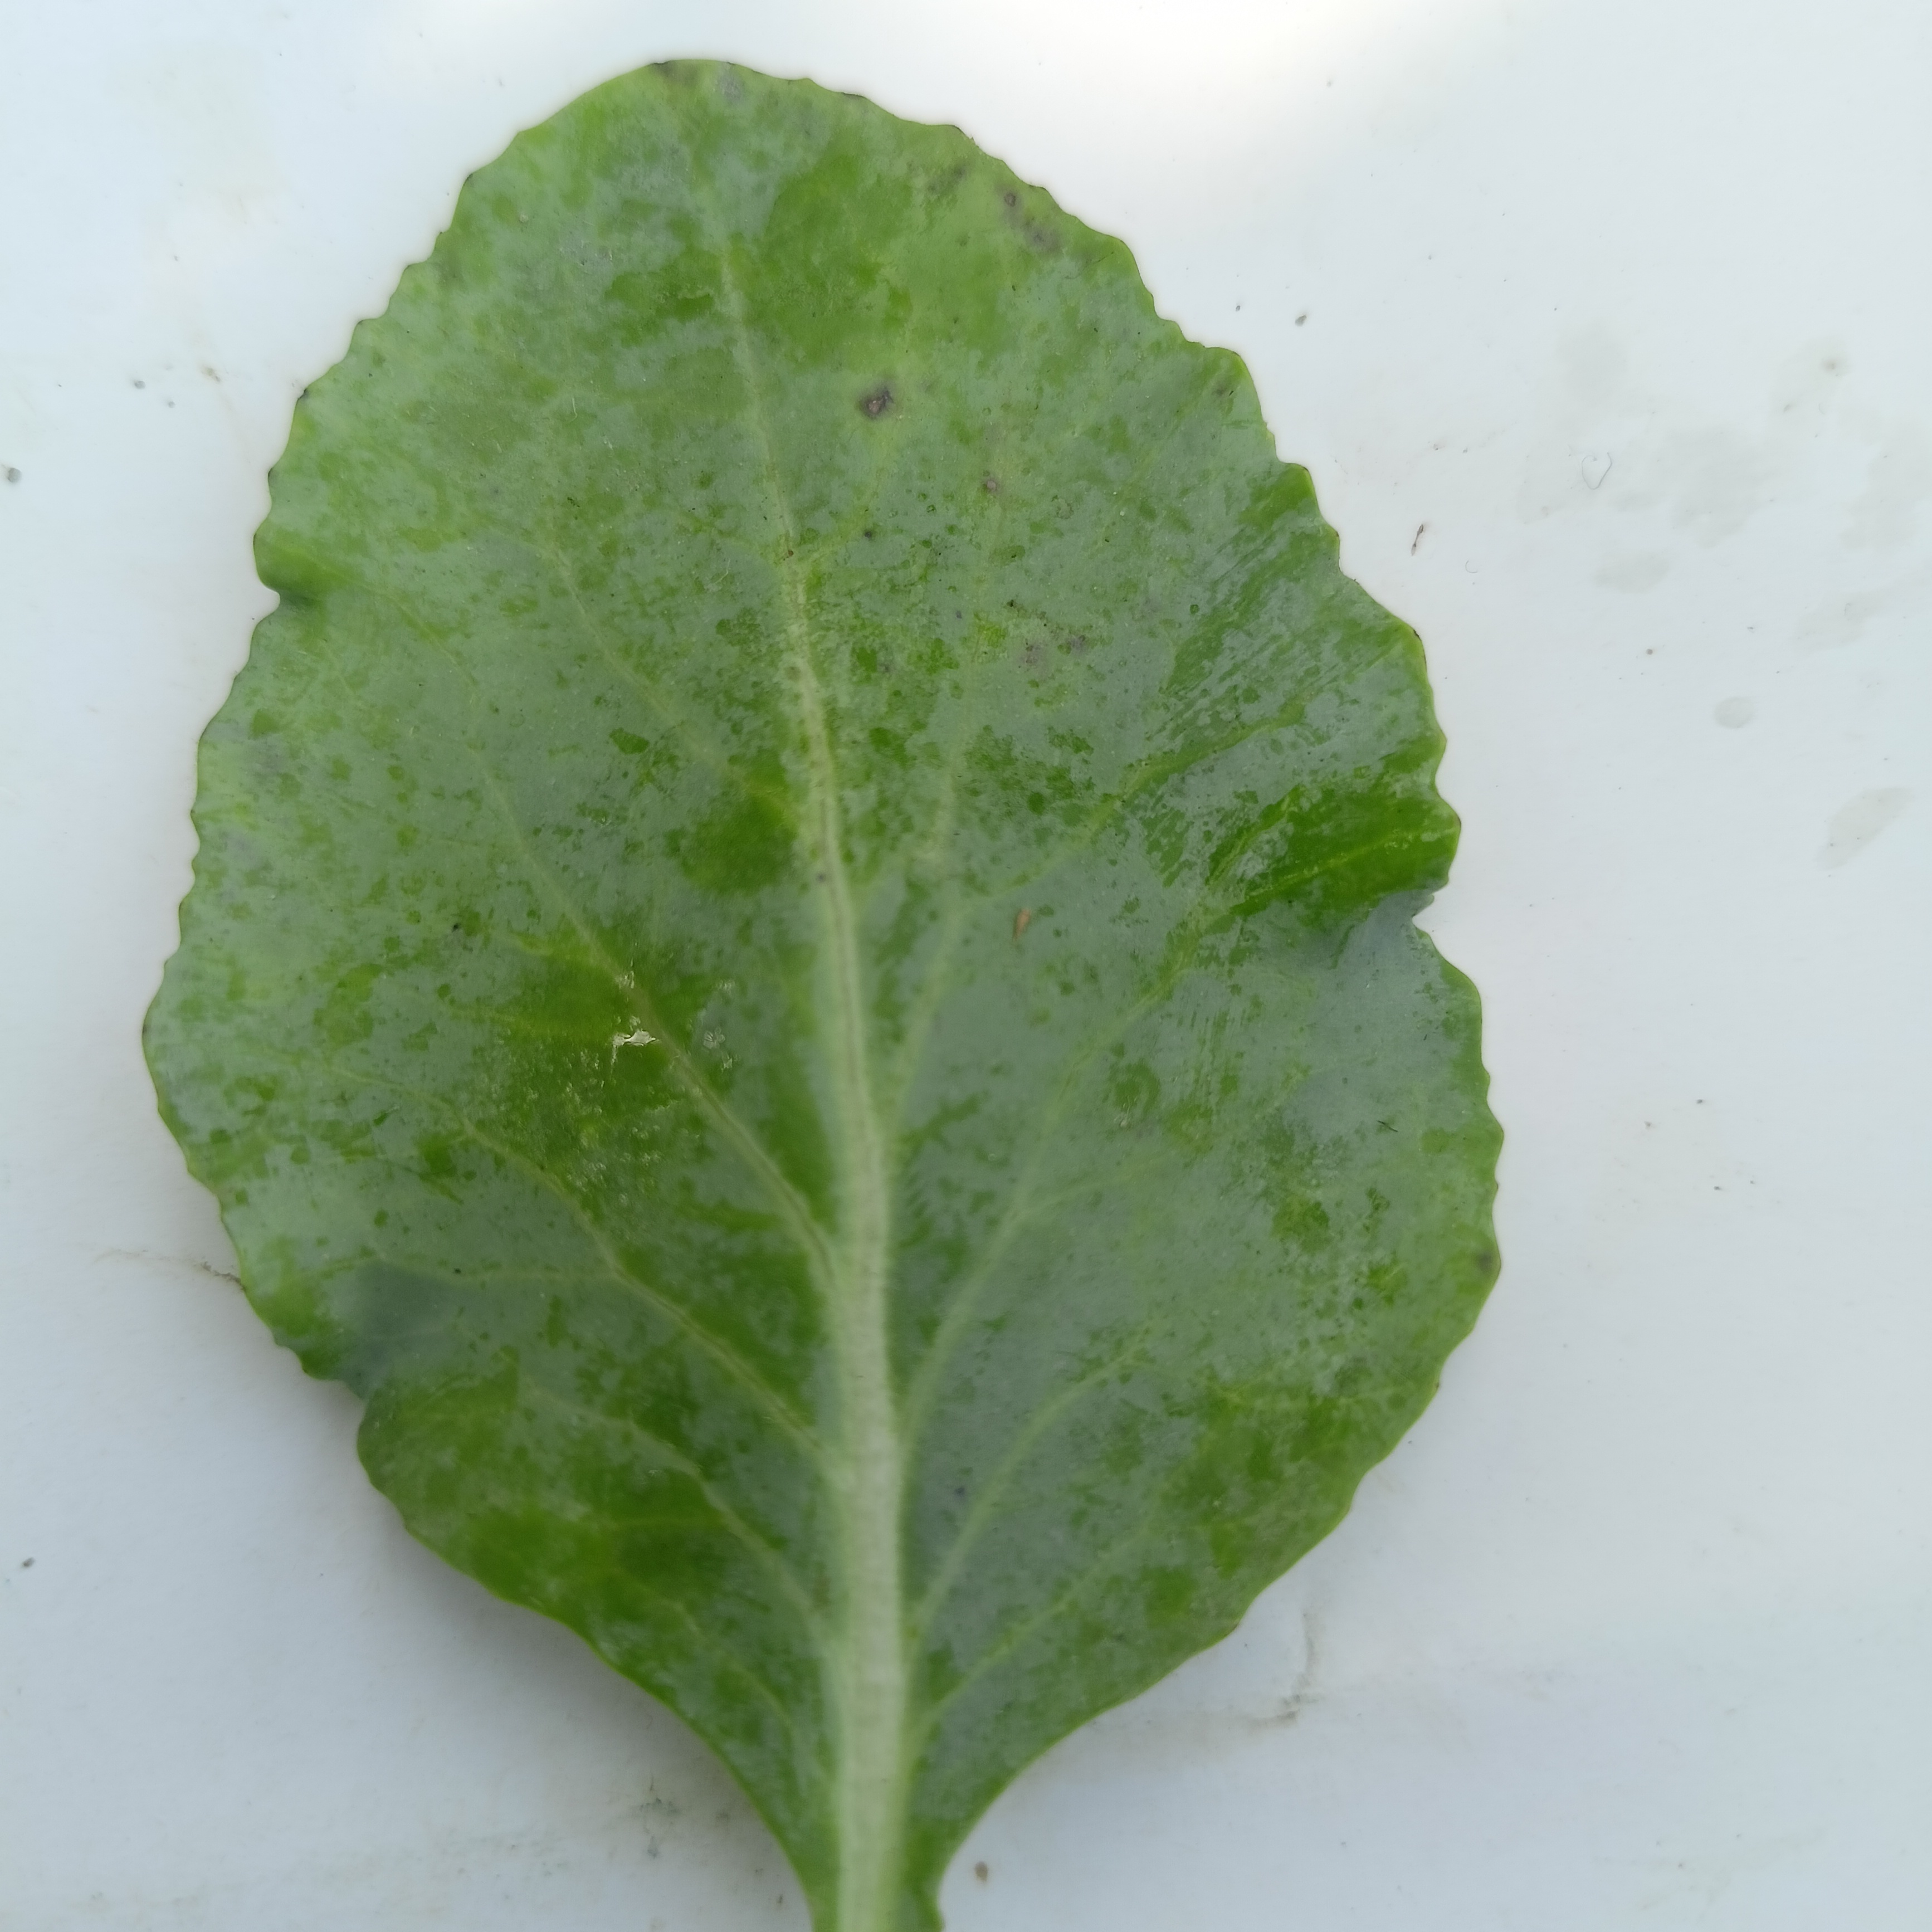
Label: Healthy